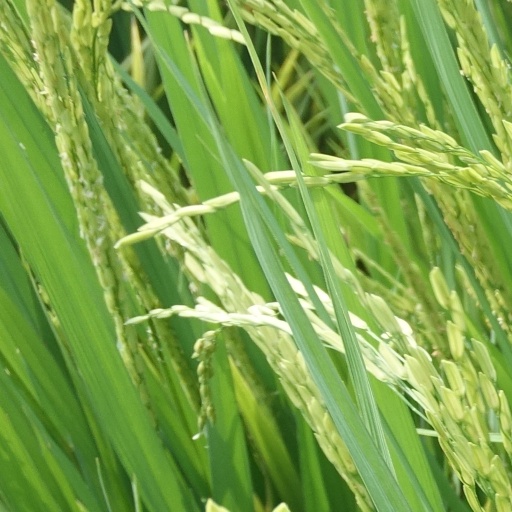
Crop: rice